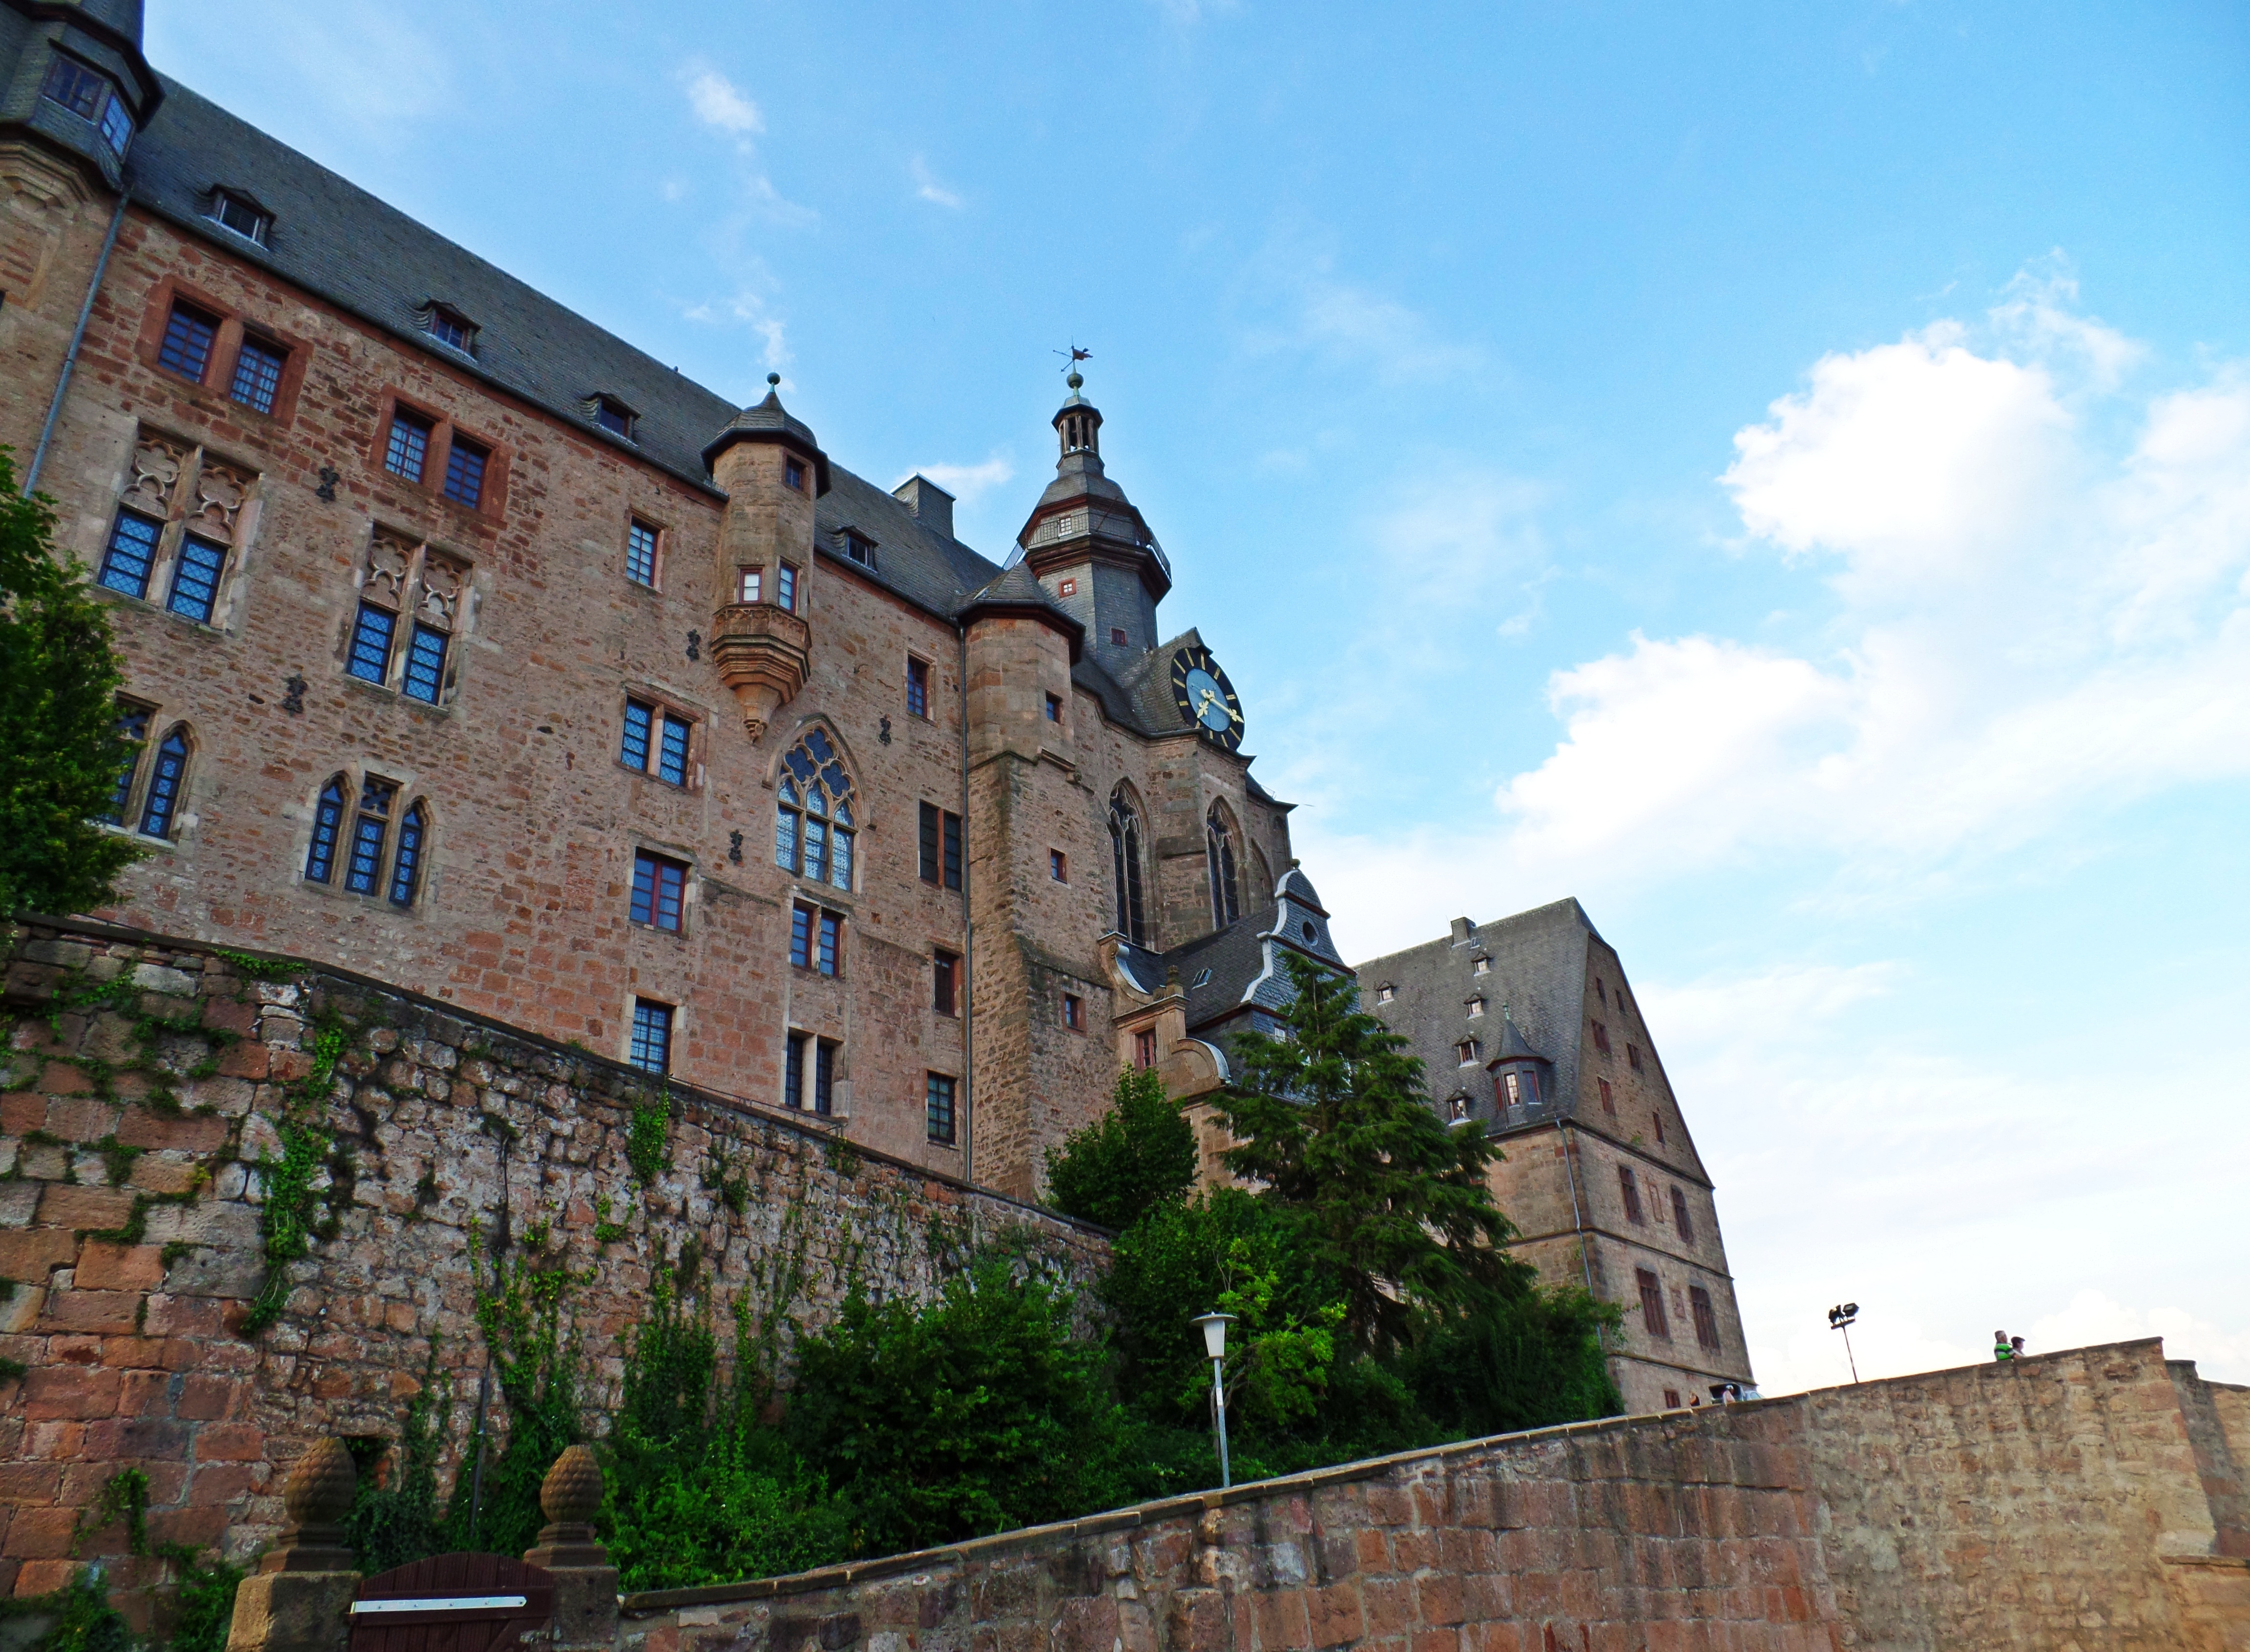
town, building, chateau, city, village, castle, tourism, waterway, estate, hesse, neighbourhood, tours, marburg, lahn at marburg, closed marburg, marburger castle